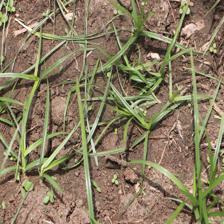
Label: Grass